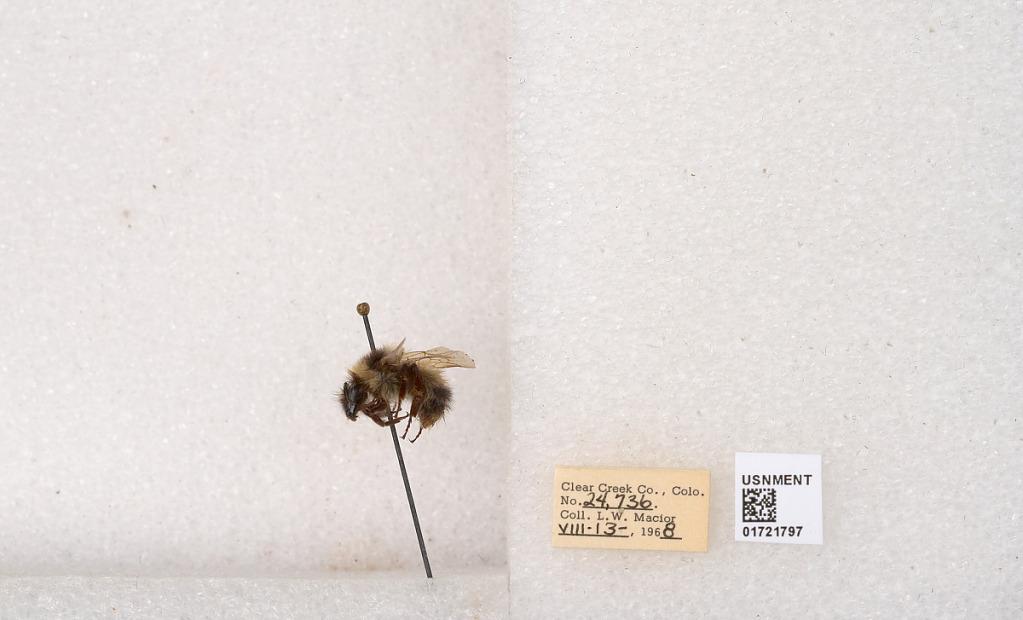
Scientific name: Bombus kirbyellus
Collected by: L. Macior
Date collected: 1968-8-13
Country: United States
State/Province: Colorado
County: Clear Creek
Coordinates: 39.6891, -105.644